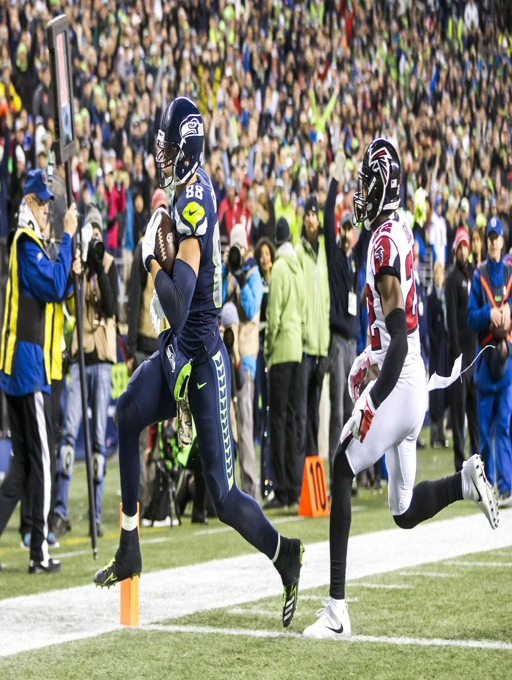
american football player runs in a-point conversion , making it a-point game in the fourth quarter .